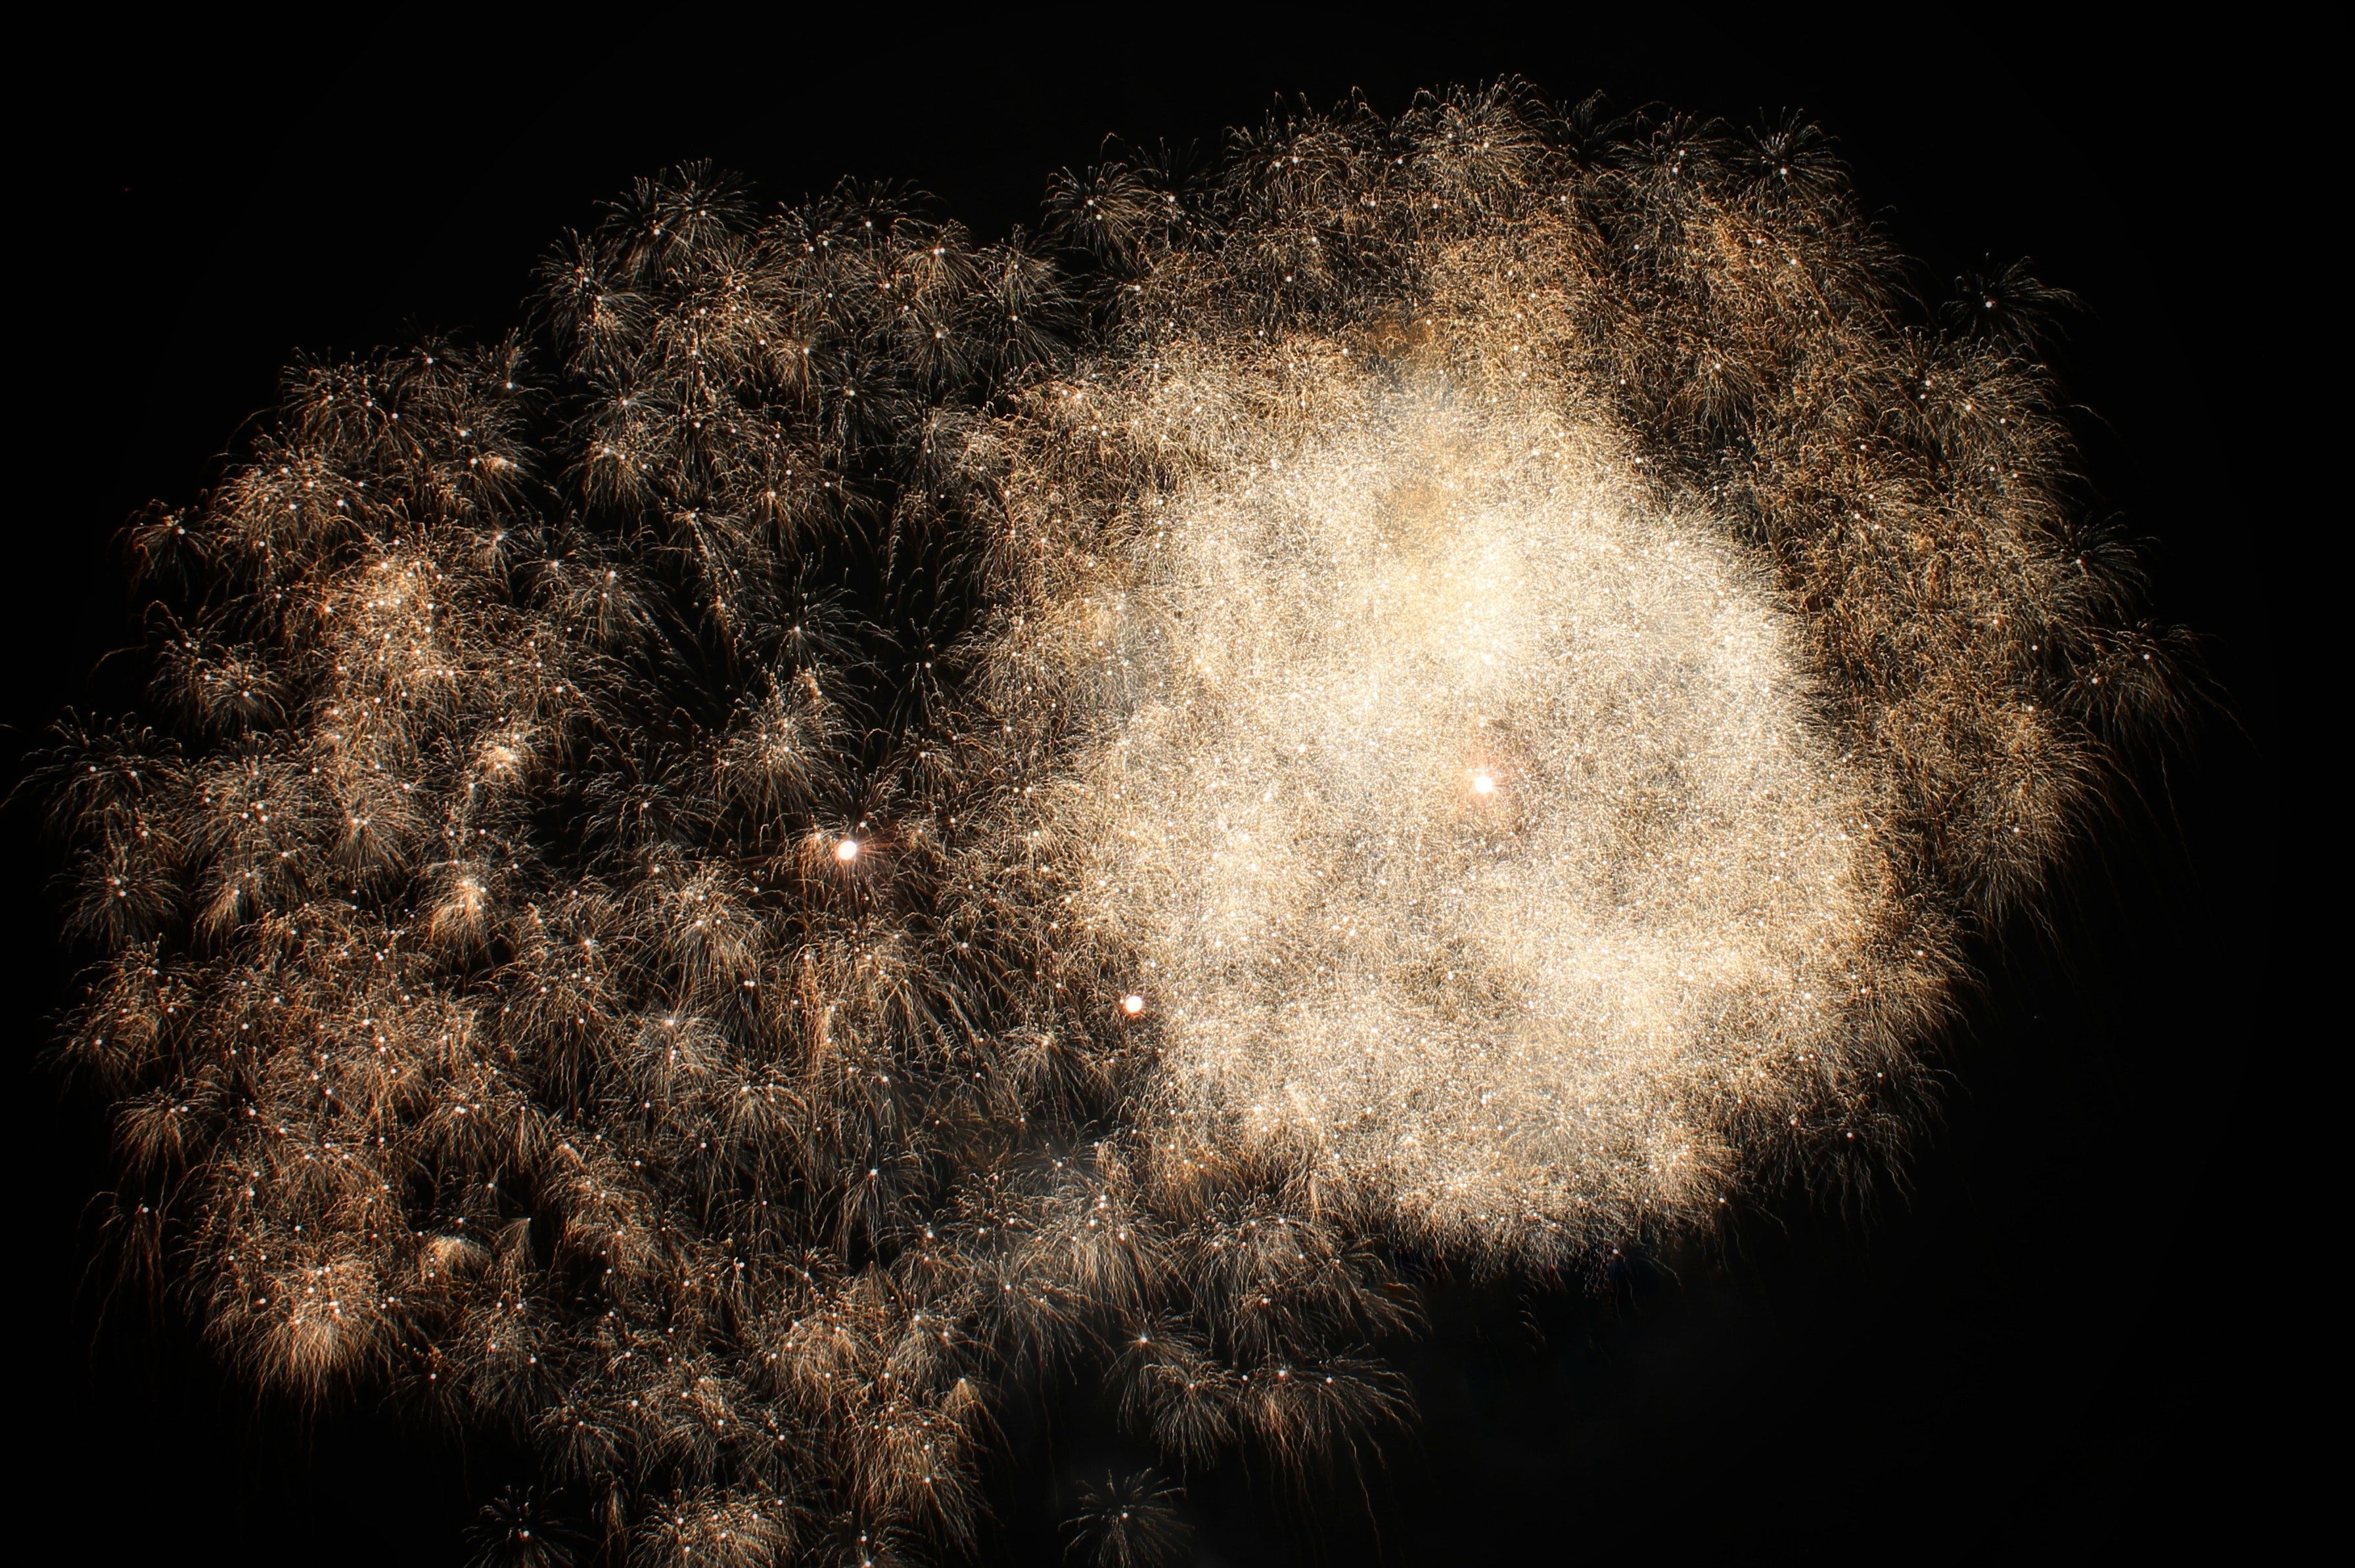
sky, atmospheric phenomenon, darkness, night, event, cloud, space, midnight, stock photography, fireworks, art, meteorological phenomenon, astronomical object